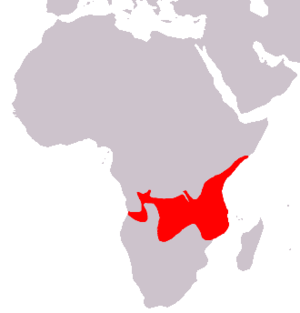
Carte de répartition du babouin cynocéphale (Papio cynocephalus).
Le Babouin cynocéphale ou Babouin jaune est un singe africain de la famille des cercopithécidés.